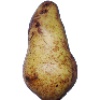
Label: Pear Abate 1